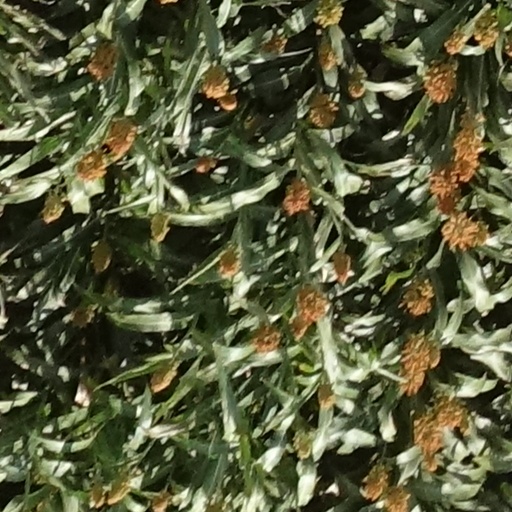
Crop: sorghum